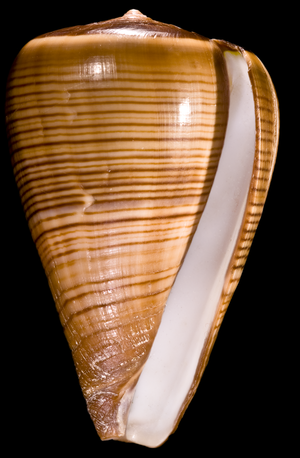
Cone Figue - CONUS FIGULINUS (Linne 1758)- Conidae - 4.5cm
L'espèce Conus figulinus est un mollusque appartenant à la famille des Conidae.